Love on a Rooftop

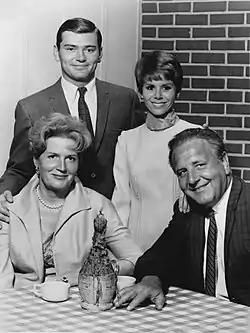
"Love on a Rooftop" cast: (Top, L–R) Peter Duel (Dave Willis), Judy Carne (Julie Hammond Willis), (Bottom, L–R) Edith Atwater (Phyllis Hammond), Herb Voland (Fred Hammond)

Love on a Rooftop is an American sitcom about a newlywed couple, Dave and Julie Willis, and their humorous struggles to survive in San Francisco on Dave's apprentice architect's salary of $85.37 a week. Matters were complicated by the fact that Julie's rich father did not approve of their less than luxurious lifestyle and often took it upon himself to try to improve it, much to Dave's chagrin.